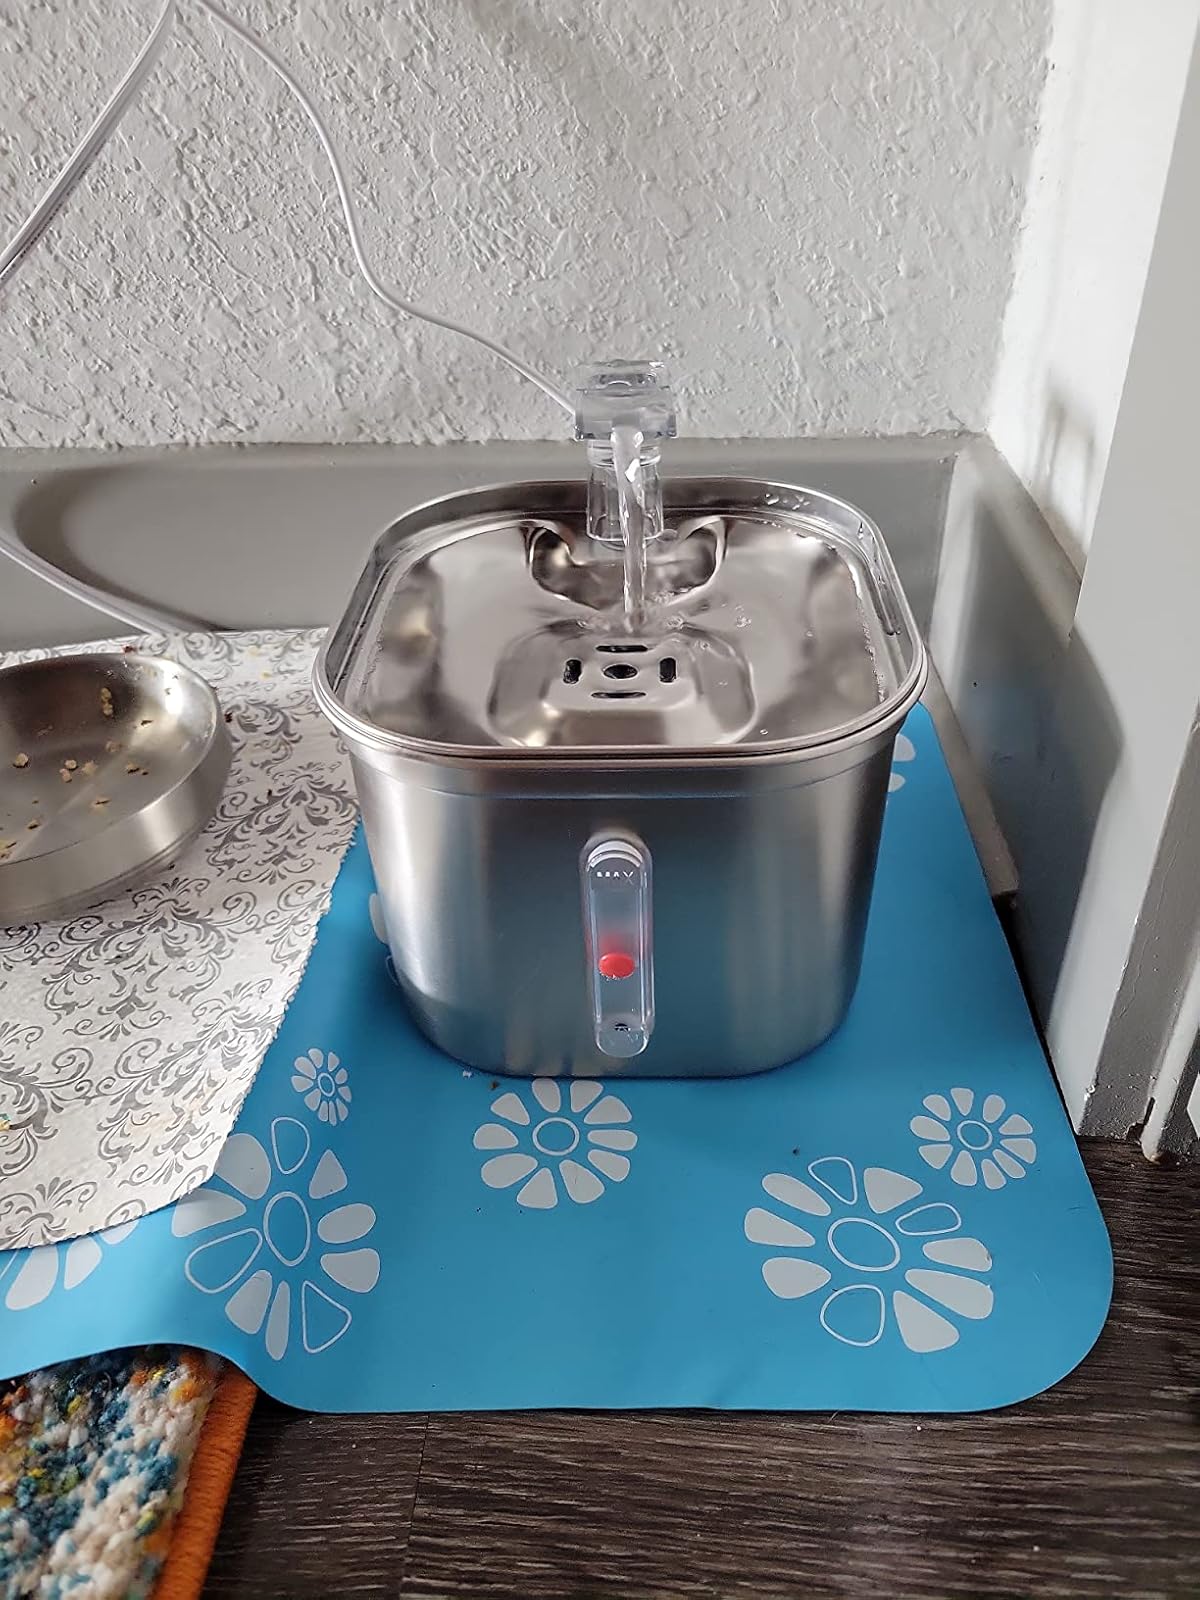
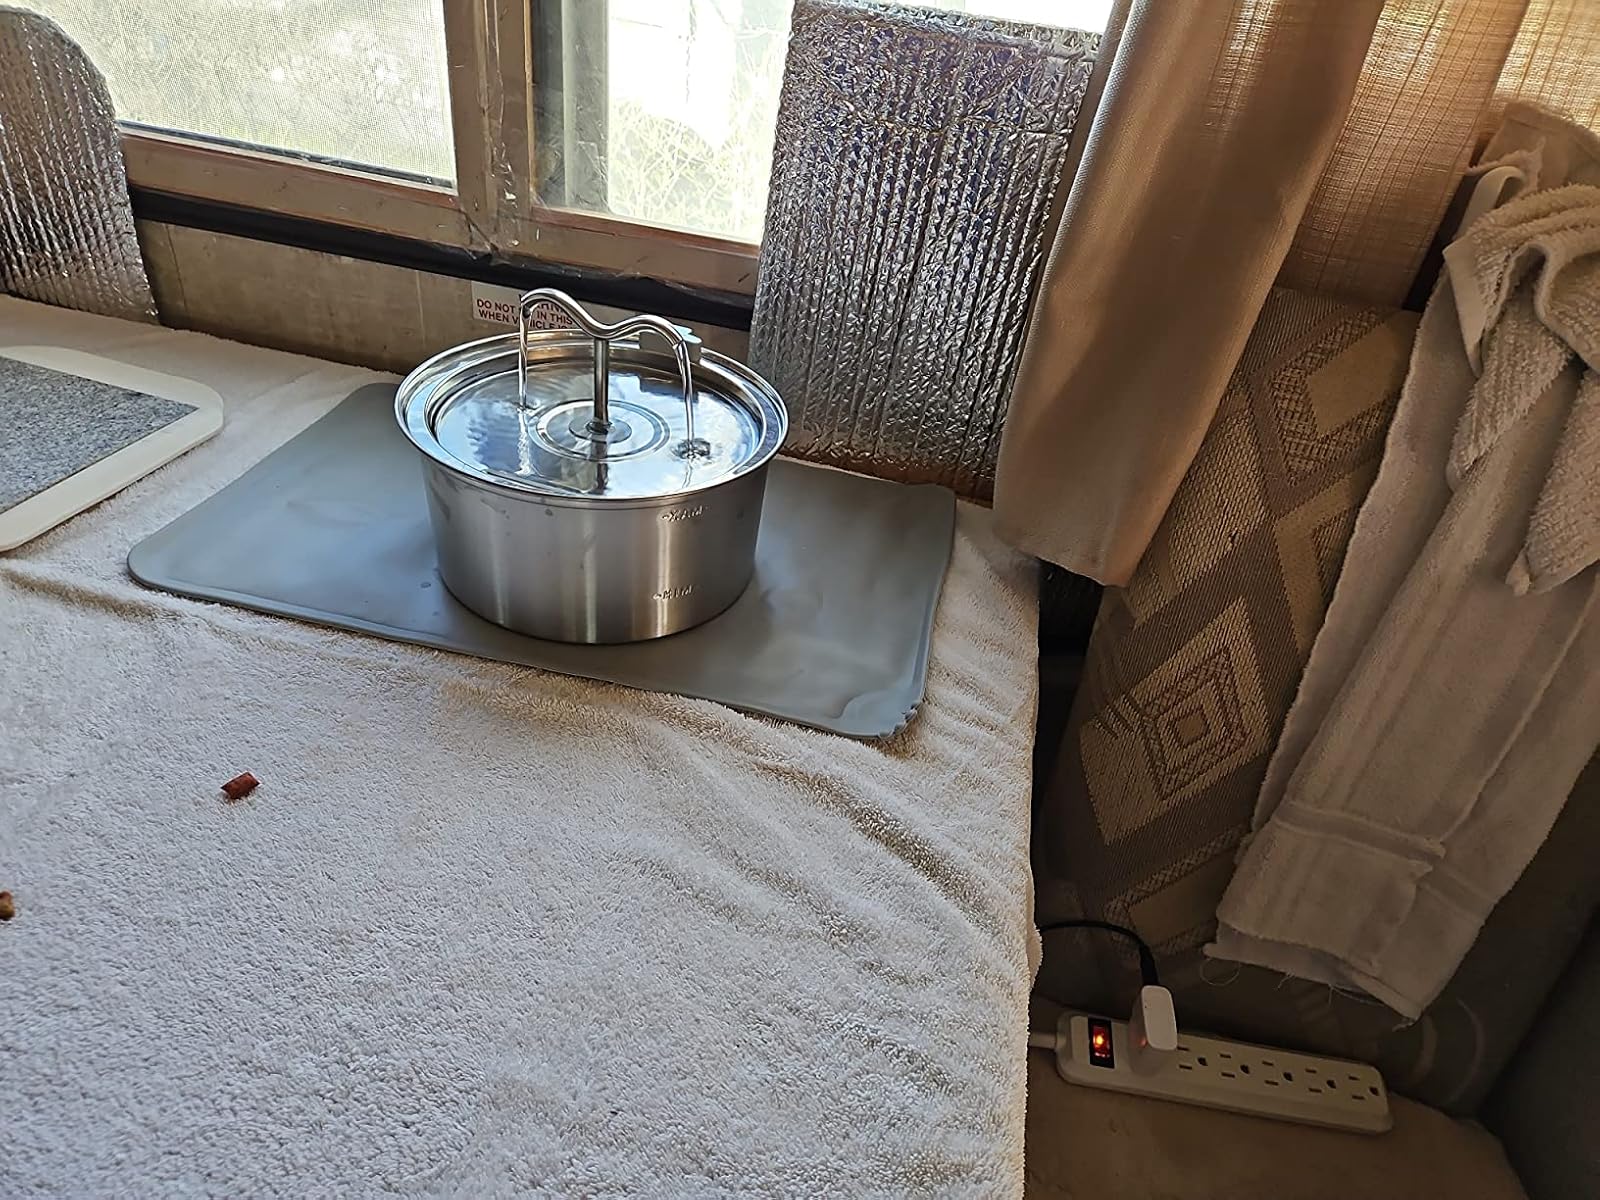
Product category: items_bowl
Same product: no